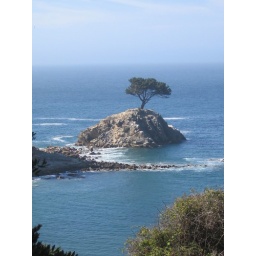
Island and tree in the water